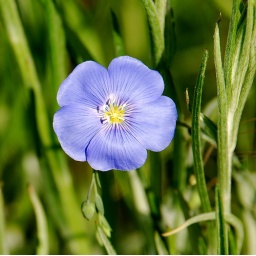
blue flax flower demonstrating repetition of floral parts in fives - five petals, five pistils, five stamens. What a delicate blue!